Volk's Electric Railway

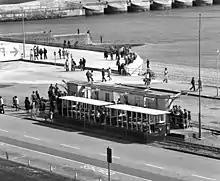
Black Rock terminus in 1980

In April 1940, Brighton Corporation took control of the line. On 2 July 1940, World War II defensive preparations resulted in the line closing. After the war, starting in 1947, the corporation rebuilt the line using rail for the running line and mounted on insulators for the third rail. At Black Rock, a new station was built to replace the 1937 building which had suffered badly during the war. The line reopened for passengers in 1948.